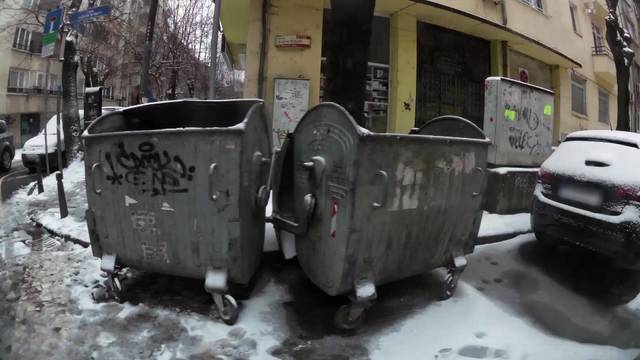
Region: Bulgaria
Coordinates: 42.692, 23.313